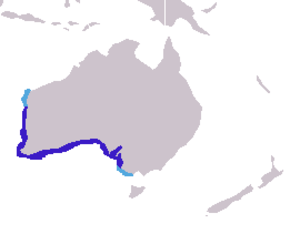
Le lion de mer australien est la seule espèce d'otaries du genre Neophoca, de la sous-famille des otarinés. Il se reproduit uniquement sur les côtes sud de l'Australie. À l'heure actuelle, il reste encore environ 12 000 lions de mer australiens protégés par the Australian National Parks and Wildlife Act de 1972 qui en a interdit la chasse commencée avec l'arrivée des immigrants européens sur le continent.